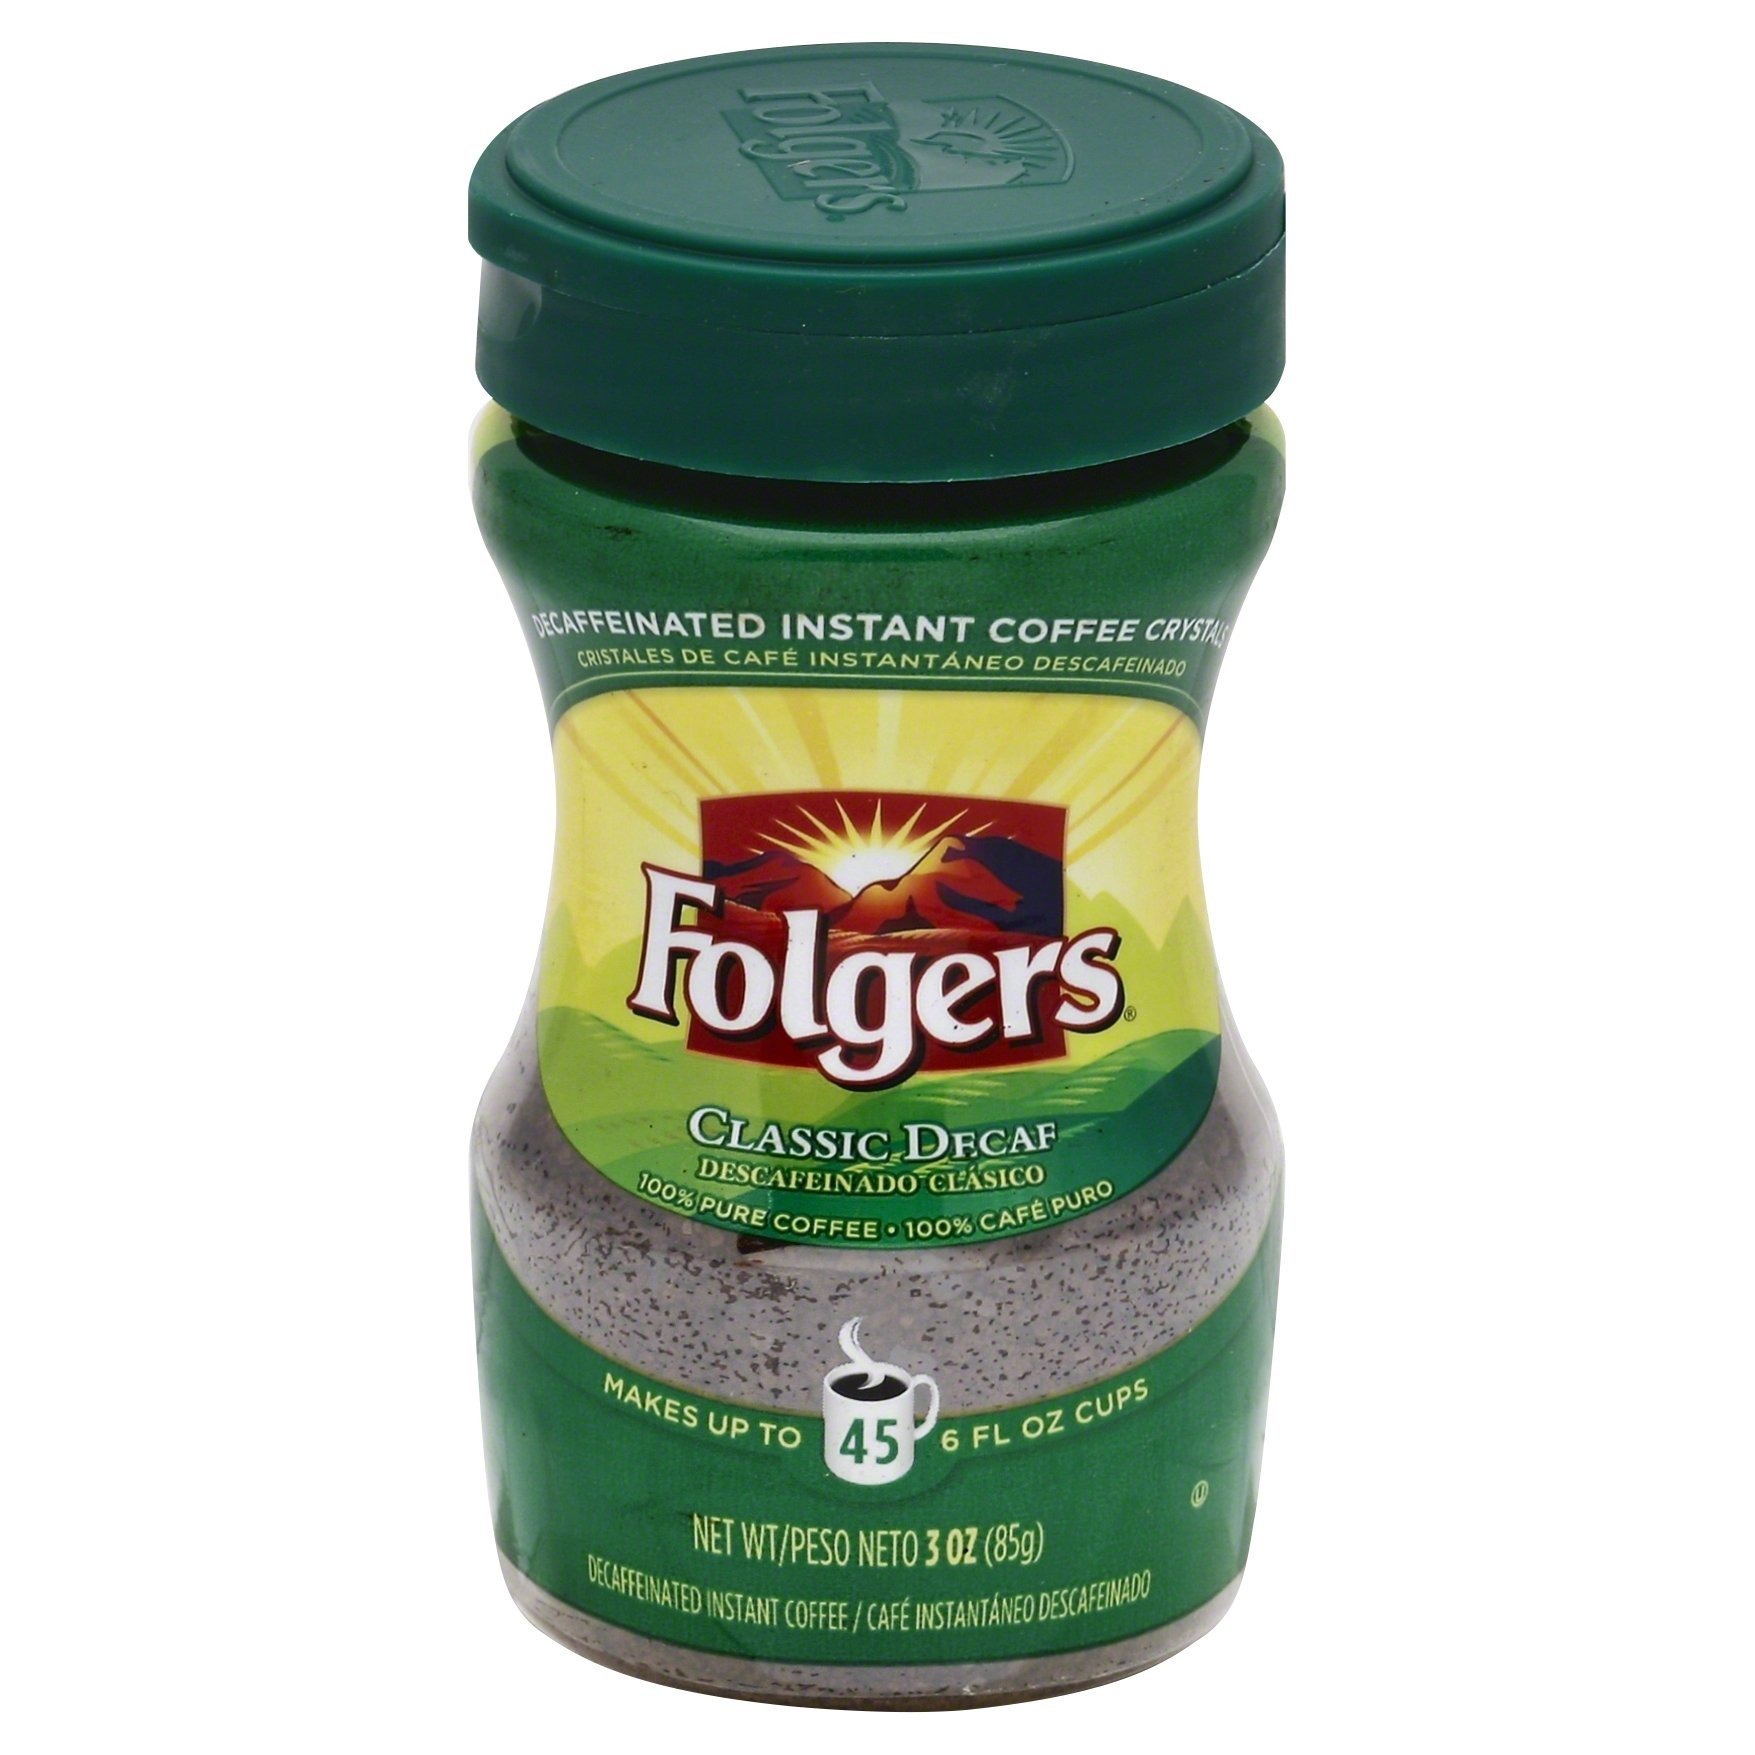
Item Name: Folgers Classic Roast Instant, 12 Ounce
Value: 3.0
Unit: Ounce

Price: 3.37